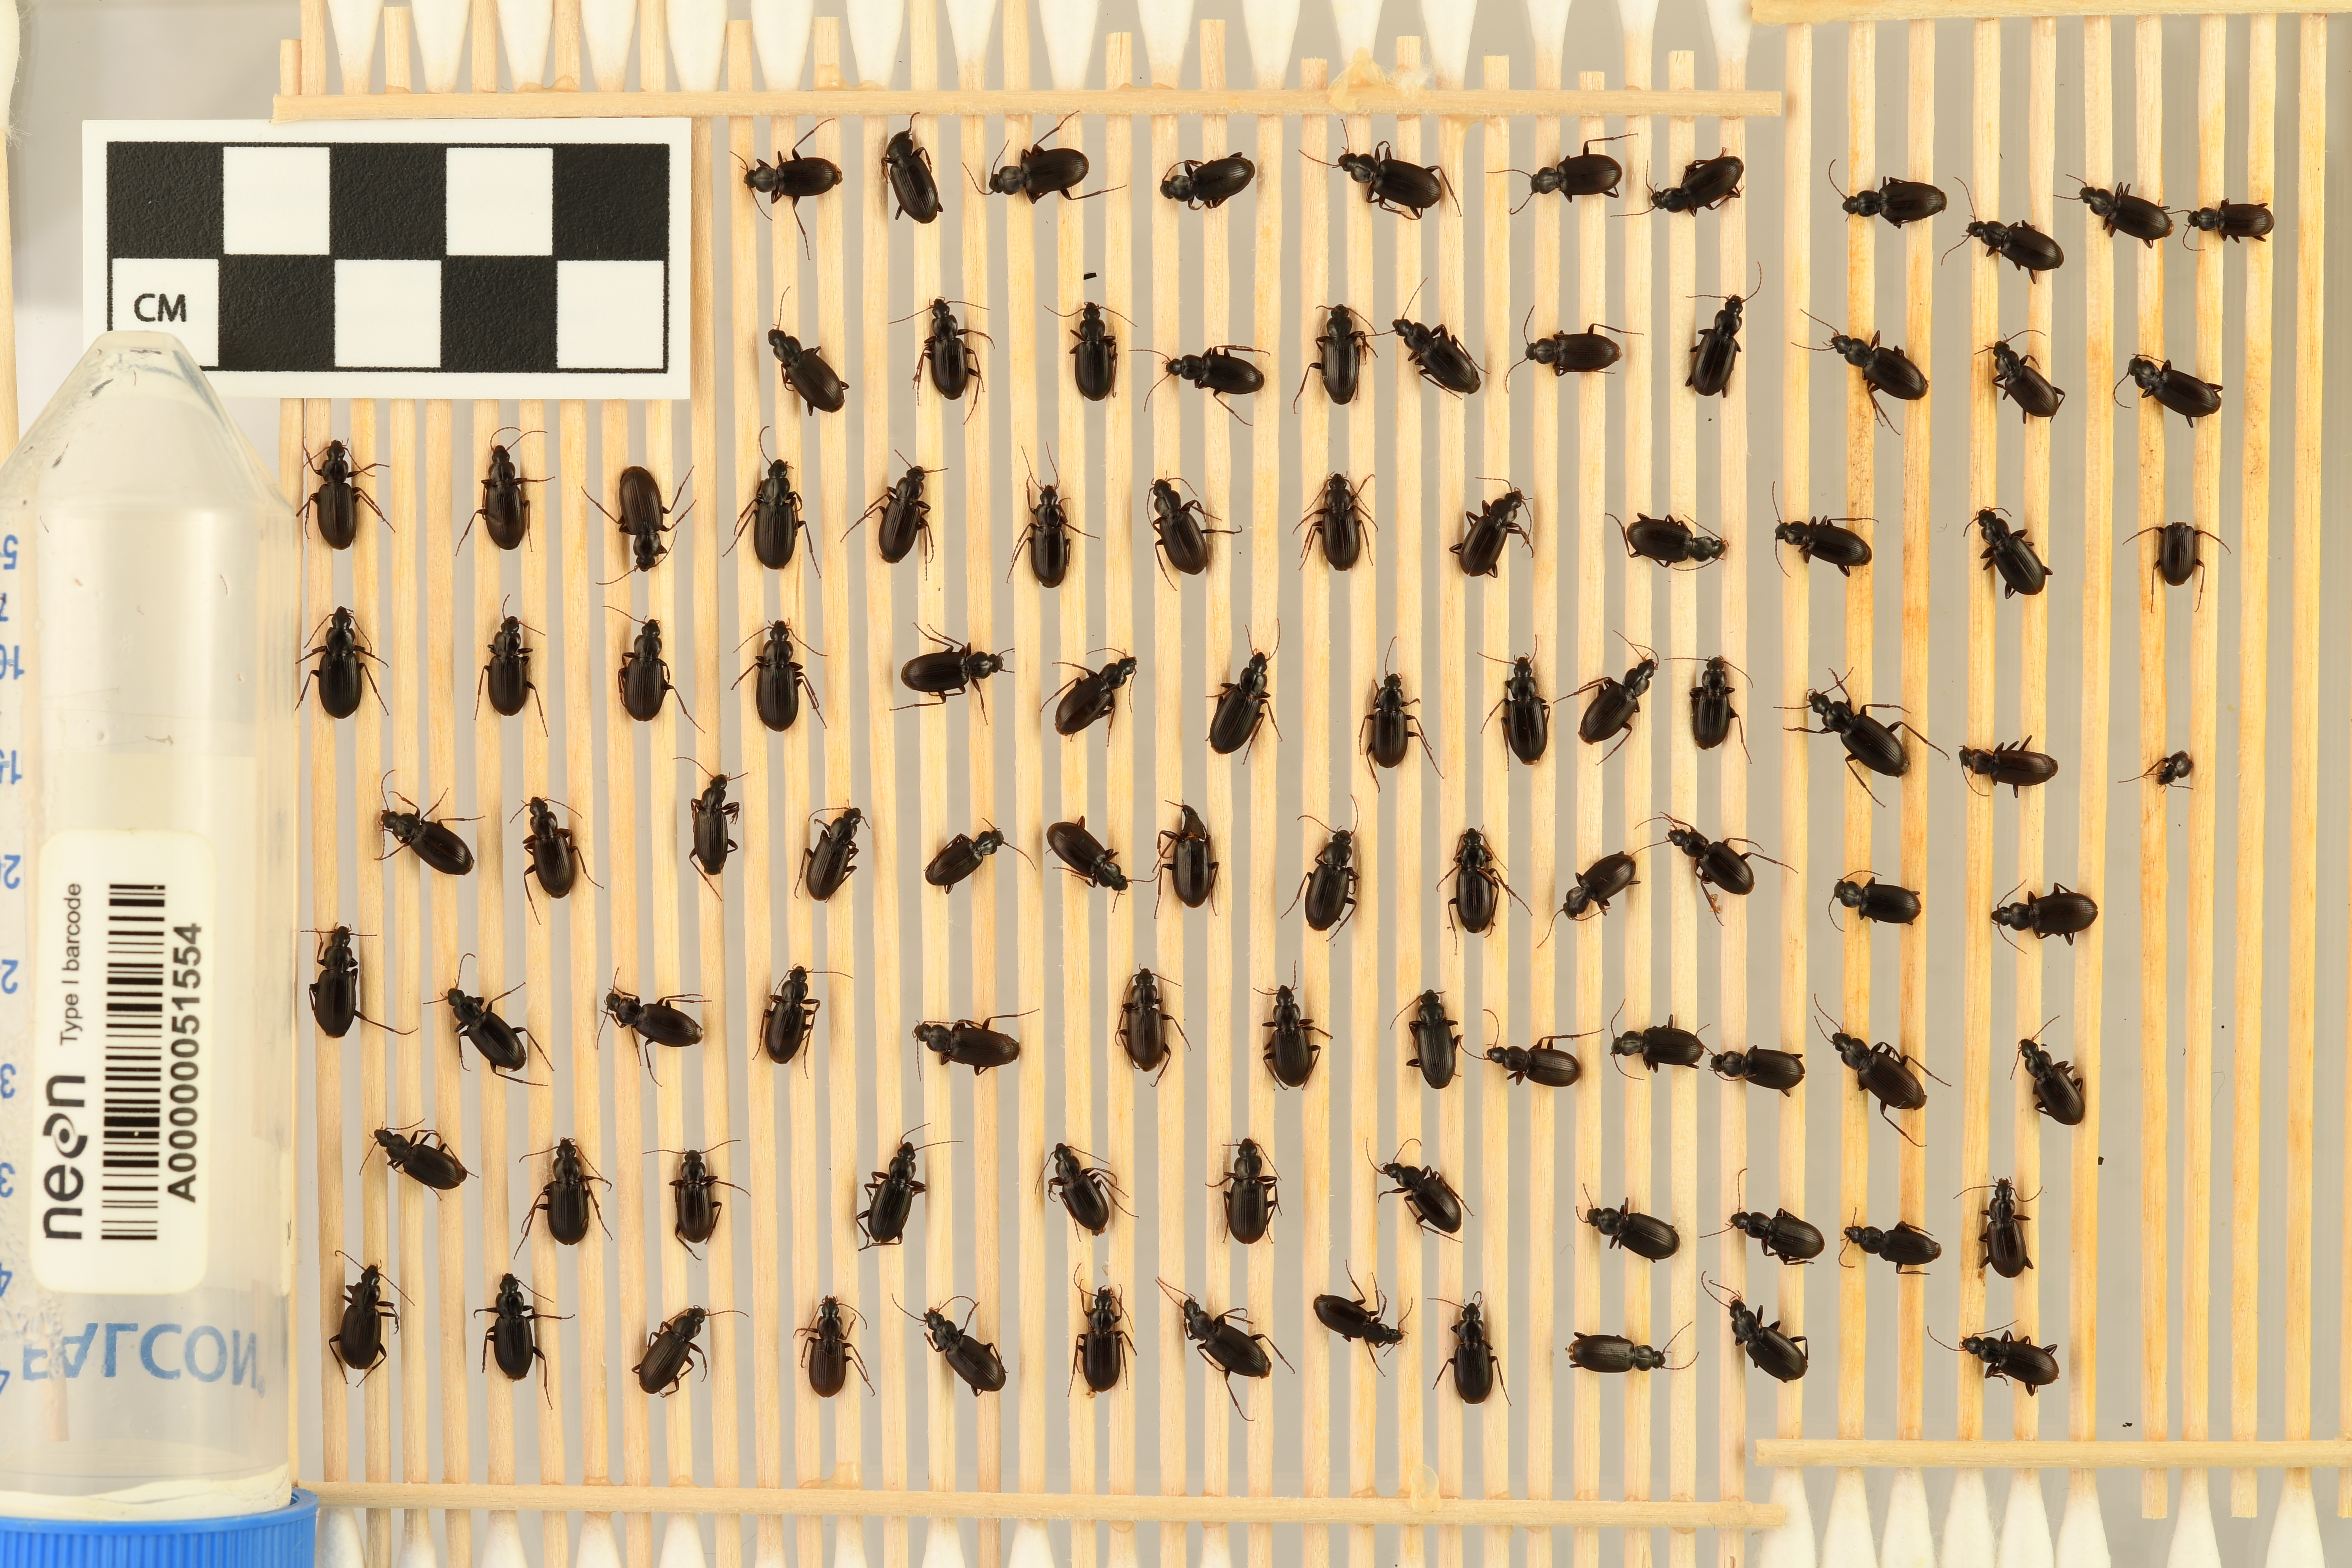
Calathus advena — Rocky Mountains NEON, plot RMNP_012. Beetle 97, ElytraLength: 0.5433 cm (lying flat: Yes)

Calathus advena — Rocky Mountains NEON, plot RMNP_012. Beetle 97, ElytraWidth: 0.296 cm (lying flat: Yes)